Arenas Club de Getxo

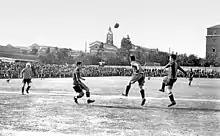
Arenas playing FC Barcelona in the 1919 Copa del Rey Final

In 1919 Arenas won another regional competition, the "Campeonato de Vizcaya", thus qualifying for the Copa del Rey again, and won the national tournament after defeating FC Barcelona 5–2 in the final, scoring three in extra time. The following year, when the Spain national team were runners-up at their international debut in the Olympic Games, the squad included three players from the club, Francisco Pagazaurtundúa, Félix Sesúmaga, and Pedro Vallana.